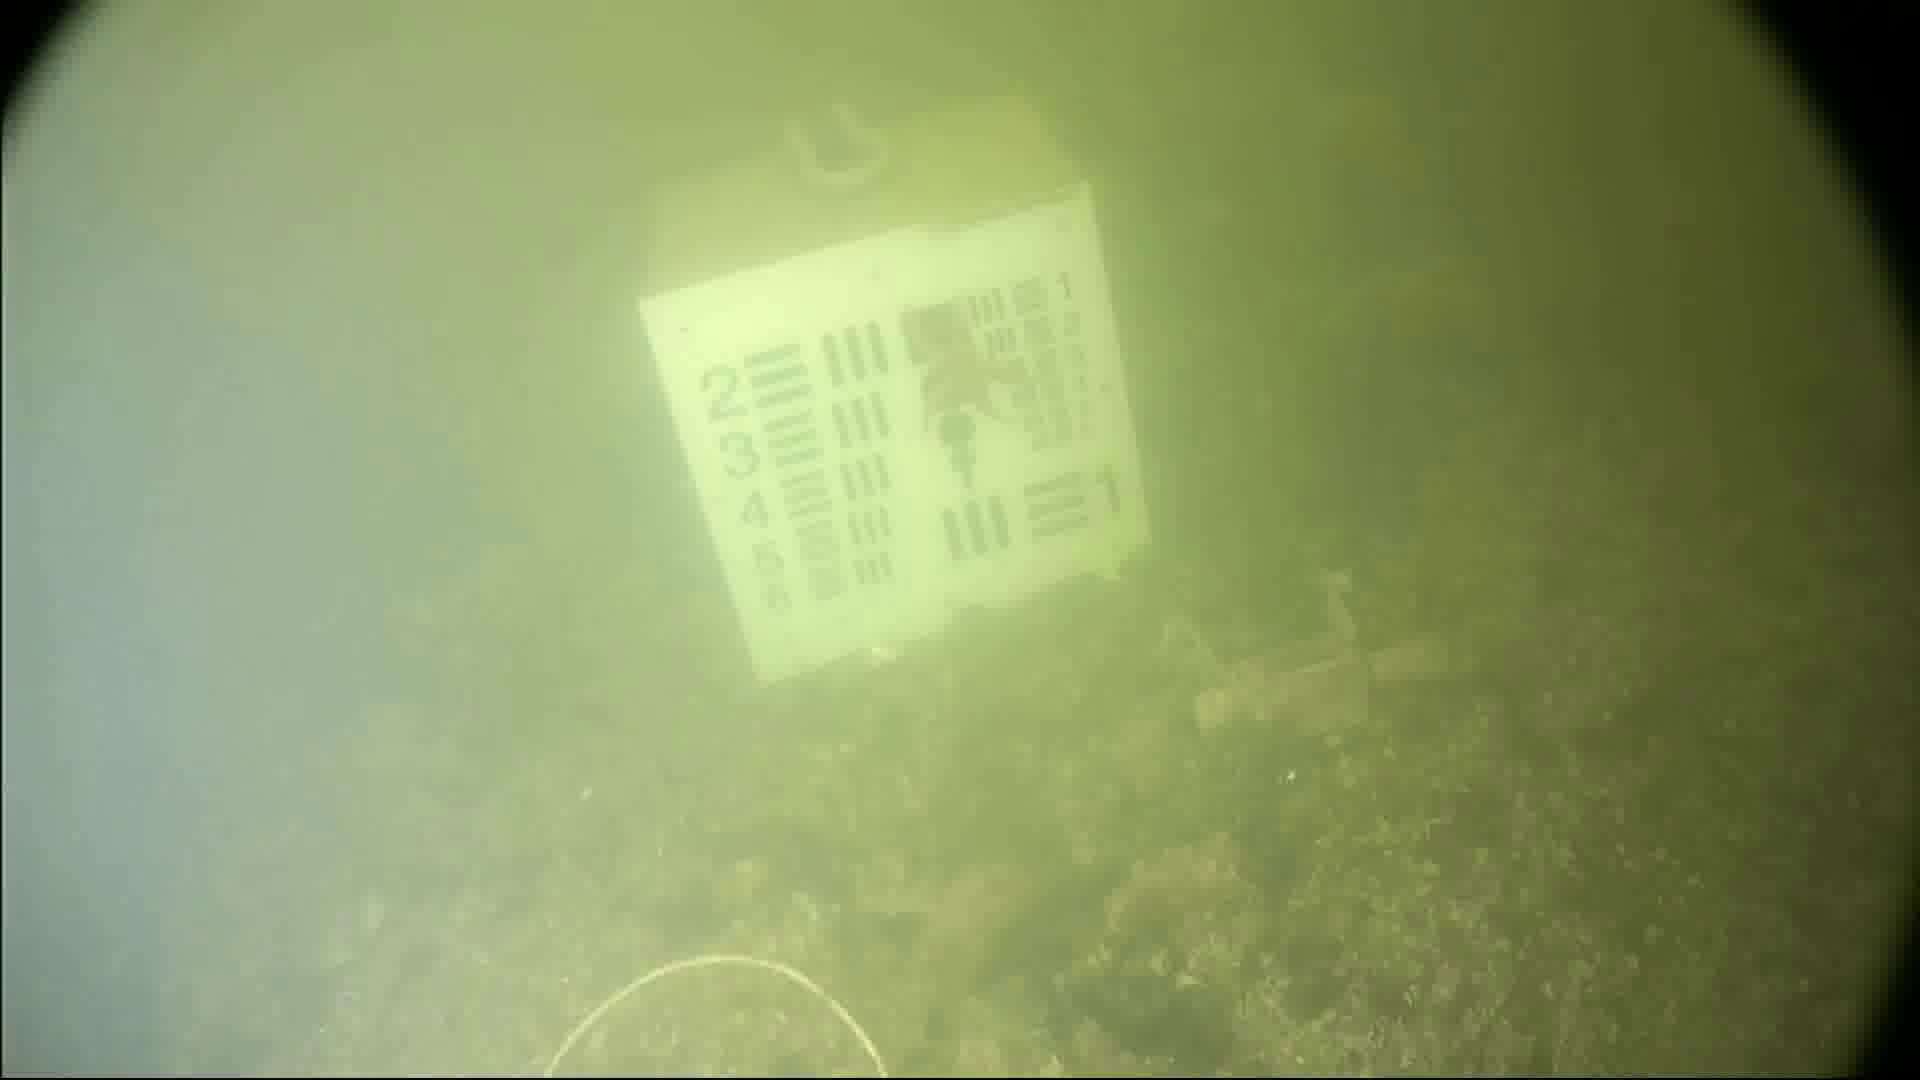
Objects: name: starfish